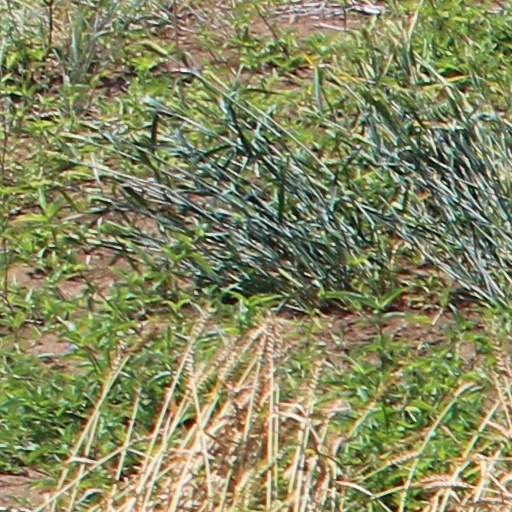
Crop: wheat